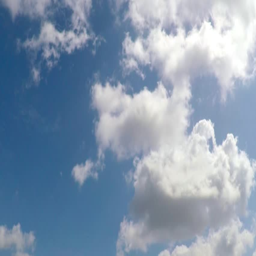
time lapse sky with white clouds and the wind in the daytime